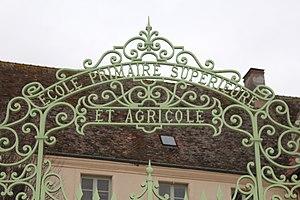
Portail de l'école Primaire Supérieure et Agricole à Marcigny, qui était dans le couvent des Ursulines.
Le couvent des Ursulines est un ancien couvent situé place Reverchon, à Marcigny, en Saône-et-Loire. Il a été inscrit au titre de monument historique en 2010.